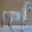
Label: horse